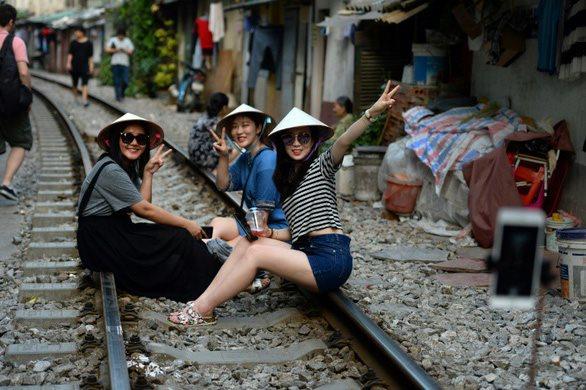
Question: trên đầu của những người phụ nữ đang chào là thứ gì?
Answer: trên đầu của những người phụ nữ đang chào là những chiếc nón lá